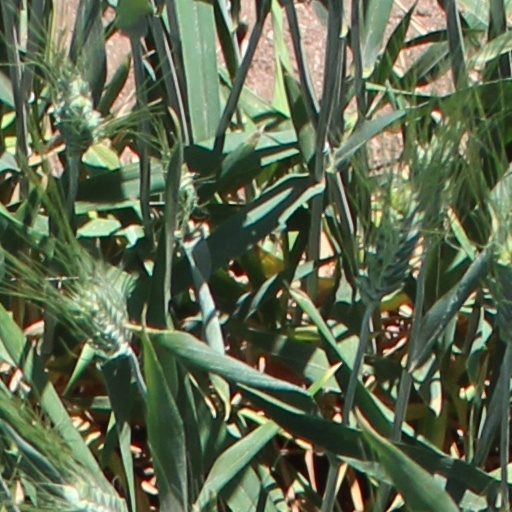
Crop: wheat